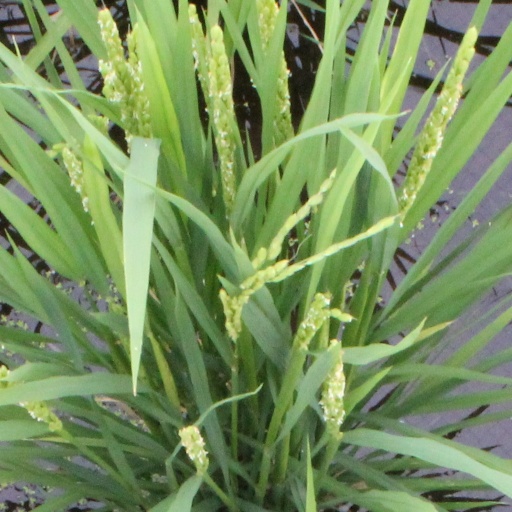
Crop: rice